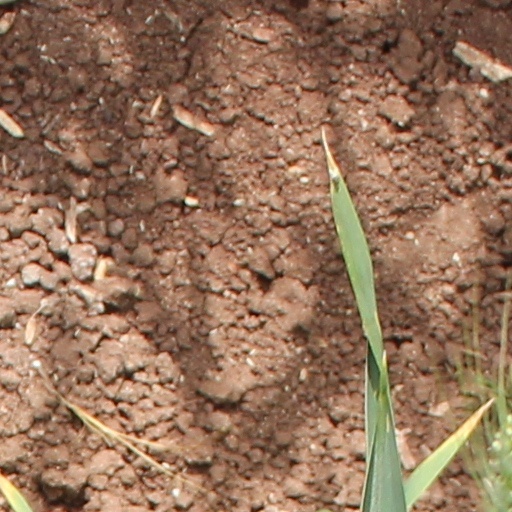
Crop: wheat